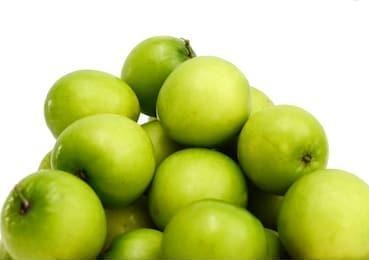
Label: apple